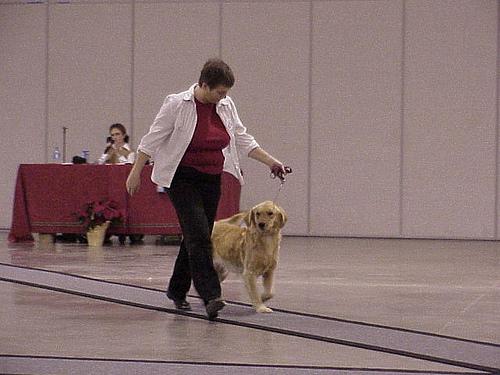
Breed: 5355-n000126-golden_retriever